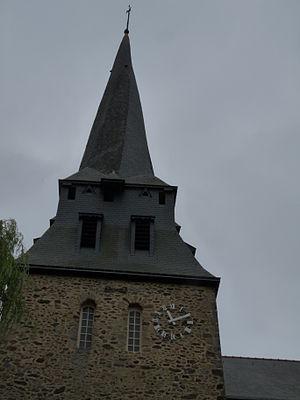
le clocher de l'église de Meslay-du-Maine qui est un clocher tors
Certains édifices religieux, tels que des églises de petites communes, possèdent une ou des horloges installées non au centre de leur clocher, mais sur son bord. Les raisons semblent en avoir été d'ordre technique ou économique.
Un clocher tors ou clocher flammé est un clocher dont la flèche est spiralée, souvent couverte d'ardoise. Le clocher d'une église se compose le plus souvent d'une tour carrée en pierre sur laquelle repose une pyramide coiffée d'une flèche.